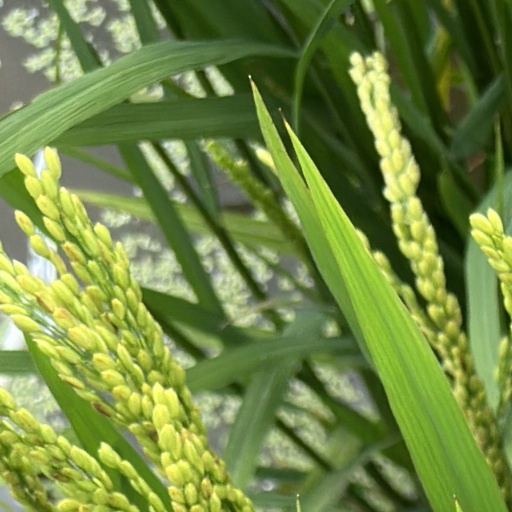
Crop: rice